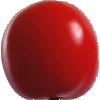
Label: Tomato 4